Answer in natural language. Considering the relative positions, is Window to the left or right of fridge? Choose between the following options: left or right
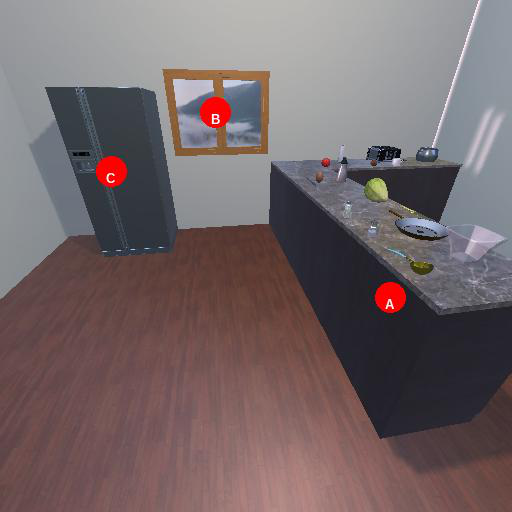
<answer>right</answer>